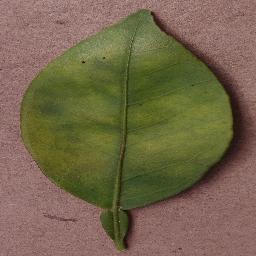
Label: Orange___Haunglongbing_(Citrus_greening)